Mike Blowers

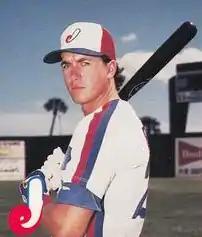
Blowers with the Jacksonville Expos in 1988

Michael Roy Blowers (born April 24, 1965) is a German-born American former Major League Baseball player, a third baseman and first baseman for the New York Yankees, Seattle Mariners, Los Angeles Dodgers, and Oakland Athletics. From 2007 to 2024 he served as a color commentator for Mariners television and radio broadcasts, working primarily with Dave Sims and Aaron Goldsmith.